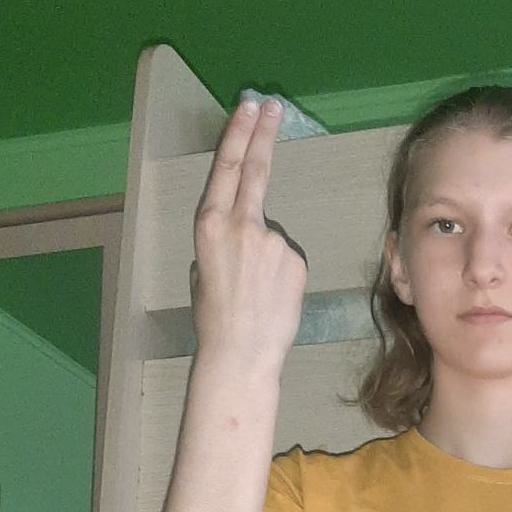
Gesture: two_up_inverted